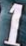
Number: 1